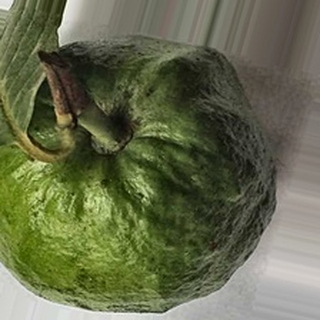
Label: healthy_guava